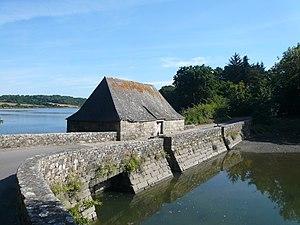
Moulin à marée du Hénan, commune de Névez, Finistère, Bretagne, France.
Névez [neve] est une commune du Pays de l'Aven, en Basse Cornouaille, département du Finistère, dans la région Bretagne, en France.